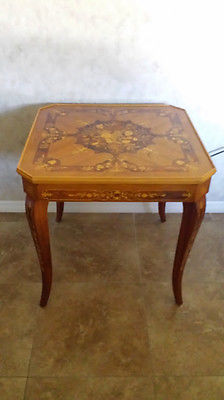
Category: table